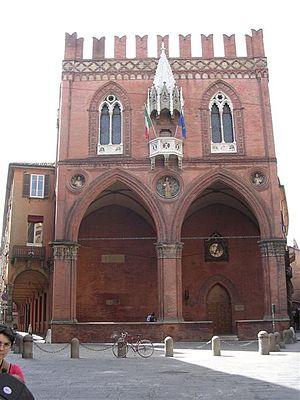
Le Palazzo della Mercanzia est un édifice en style gothique datant du XIVᵉ siècle situé à Bologne, en Émilie-Romagne, Italie du nord.